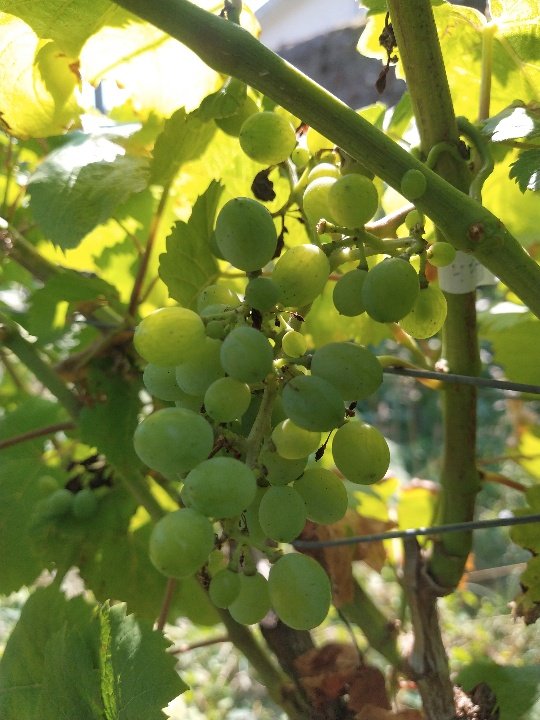
Berries visible: 40
Grape clusters: 1